Lands of Threepwood

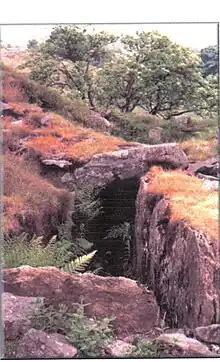
The Druid's Grave on Cuff Hill.

The name of the inflow and outflow burn indicates, as stated, a ford on this old road once used by cadgers or carriers on horseback of goods, including items such as Dunlop cheeses. The burn is the existing inflow and outflow from Lowes Loch to the Dusk Water. The burn now flows into the Kirkleegreen Reservoir, built after 1858 and by 1891. The waters of this old reservoir, now an angling loch, run into Cuffhill Reservoir and then into the Dusk Water. The ford may have been where a culvert now carries the outflow of the small loch in front of Lows Cottage down towards Lowes Loch.